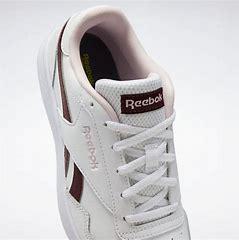
Brand: Reebok
Model: Royal Techque T